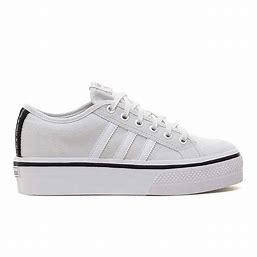
Brand: Adidas
Model: Nizza Platform